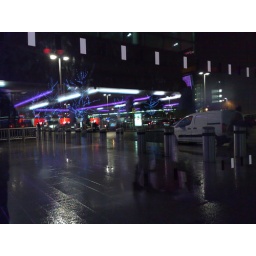
Looking out from ground floor check in Zone A